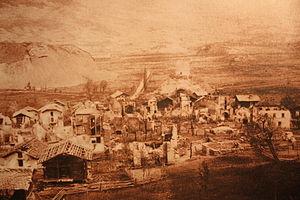
Incendie de Chalais (Suisse) en 1892
Chalais est une commune suisse du canton du Valais, située dans la plaine du Rhône sur la rive gauche du district de Sierre. Elle regroupe les villages de Chalais, Réchy, Vercorin et Briey.